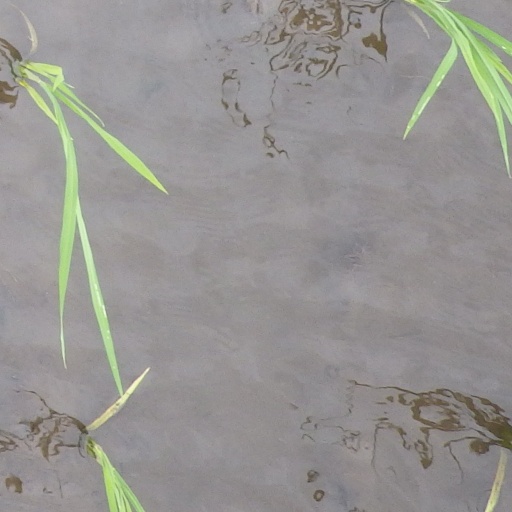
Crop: rice